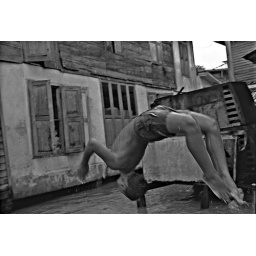
Walking along the banks of the Chao Phrya in the rain we came across a group of boys swimming in the river...